Abaiang

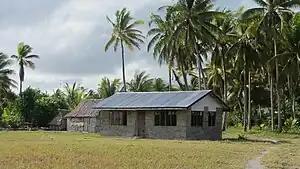
Abaiang airport building

The atoll is served by Abaiang Atoll Airport, situated between the villages of Tabwiroa and Tuarabu. Air Kiribati operates three flights a week that connect Abaiang with Marakei and the international airport at South Tarawa.